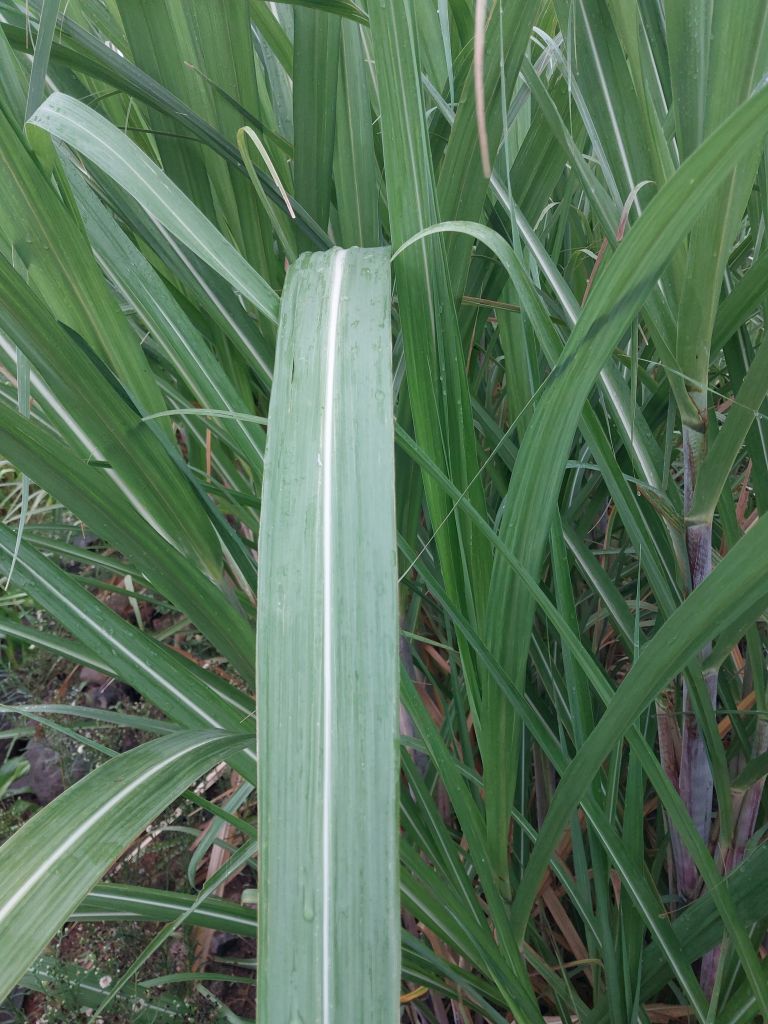
Label: Healthy